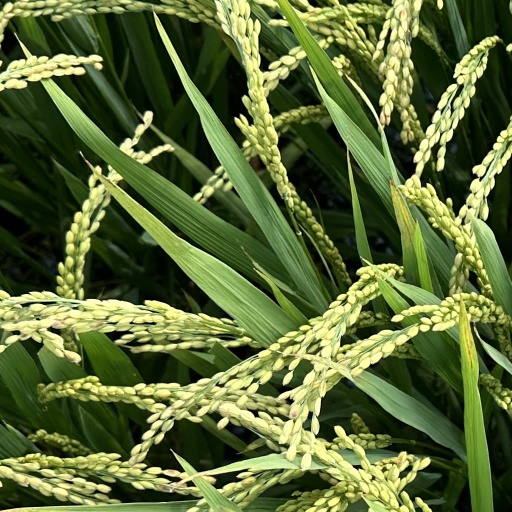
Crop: rice